Dorothy Burr Thompson

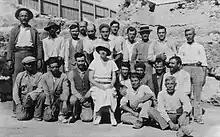
A crowd of mostly bearded Greek workmen, with a woman in a white dress and sun-hat seated in the centre.

In 1932 Thompson was appointed the first female Fellow of the Athenian Agora excavations.